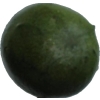
Label: green_avocado